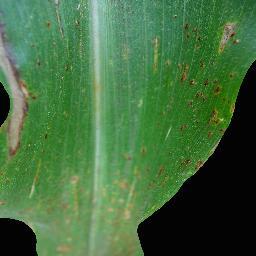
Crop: corn
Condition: (maize)_common_rust